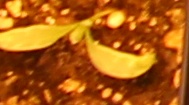
Label: Sugar beet